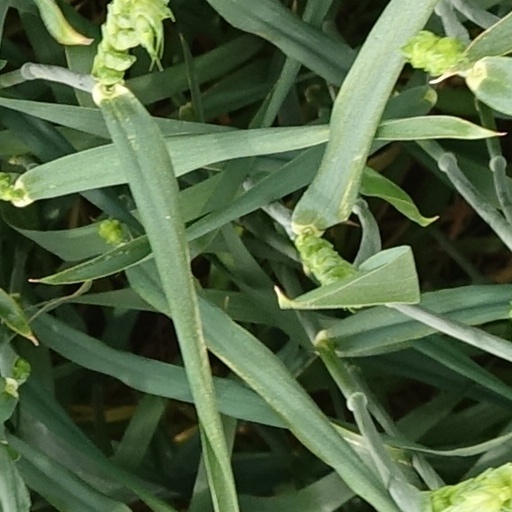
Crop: wheat